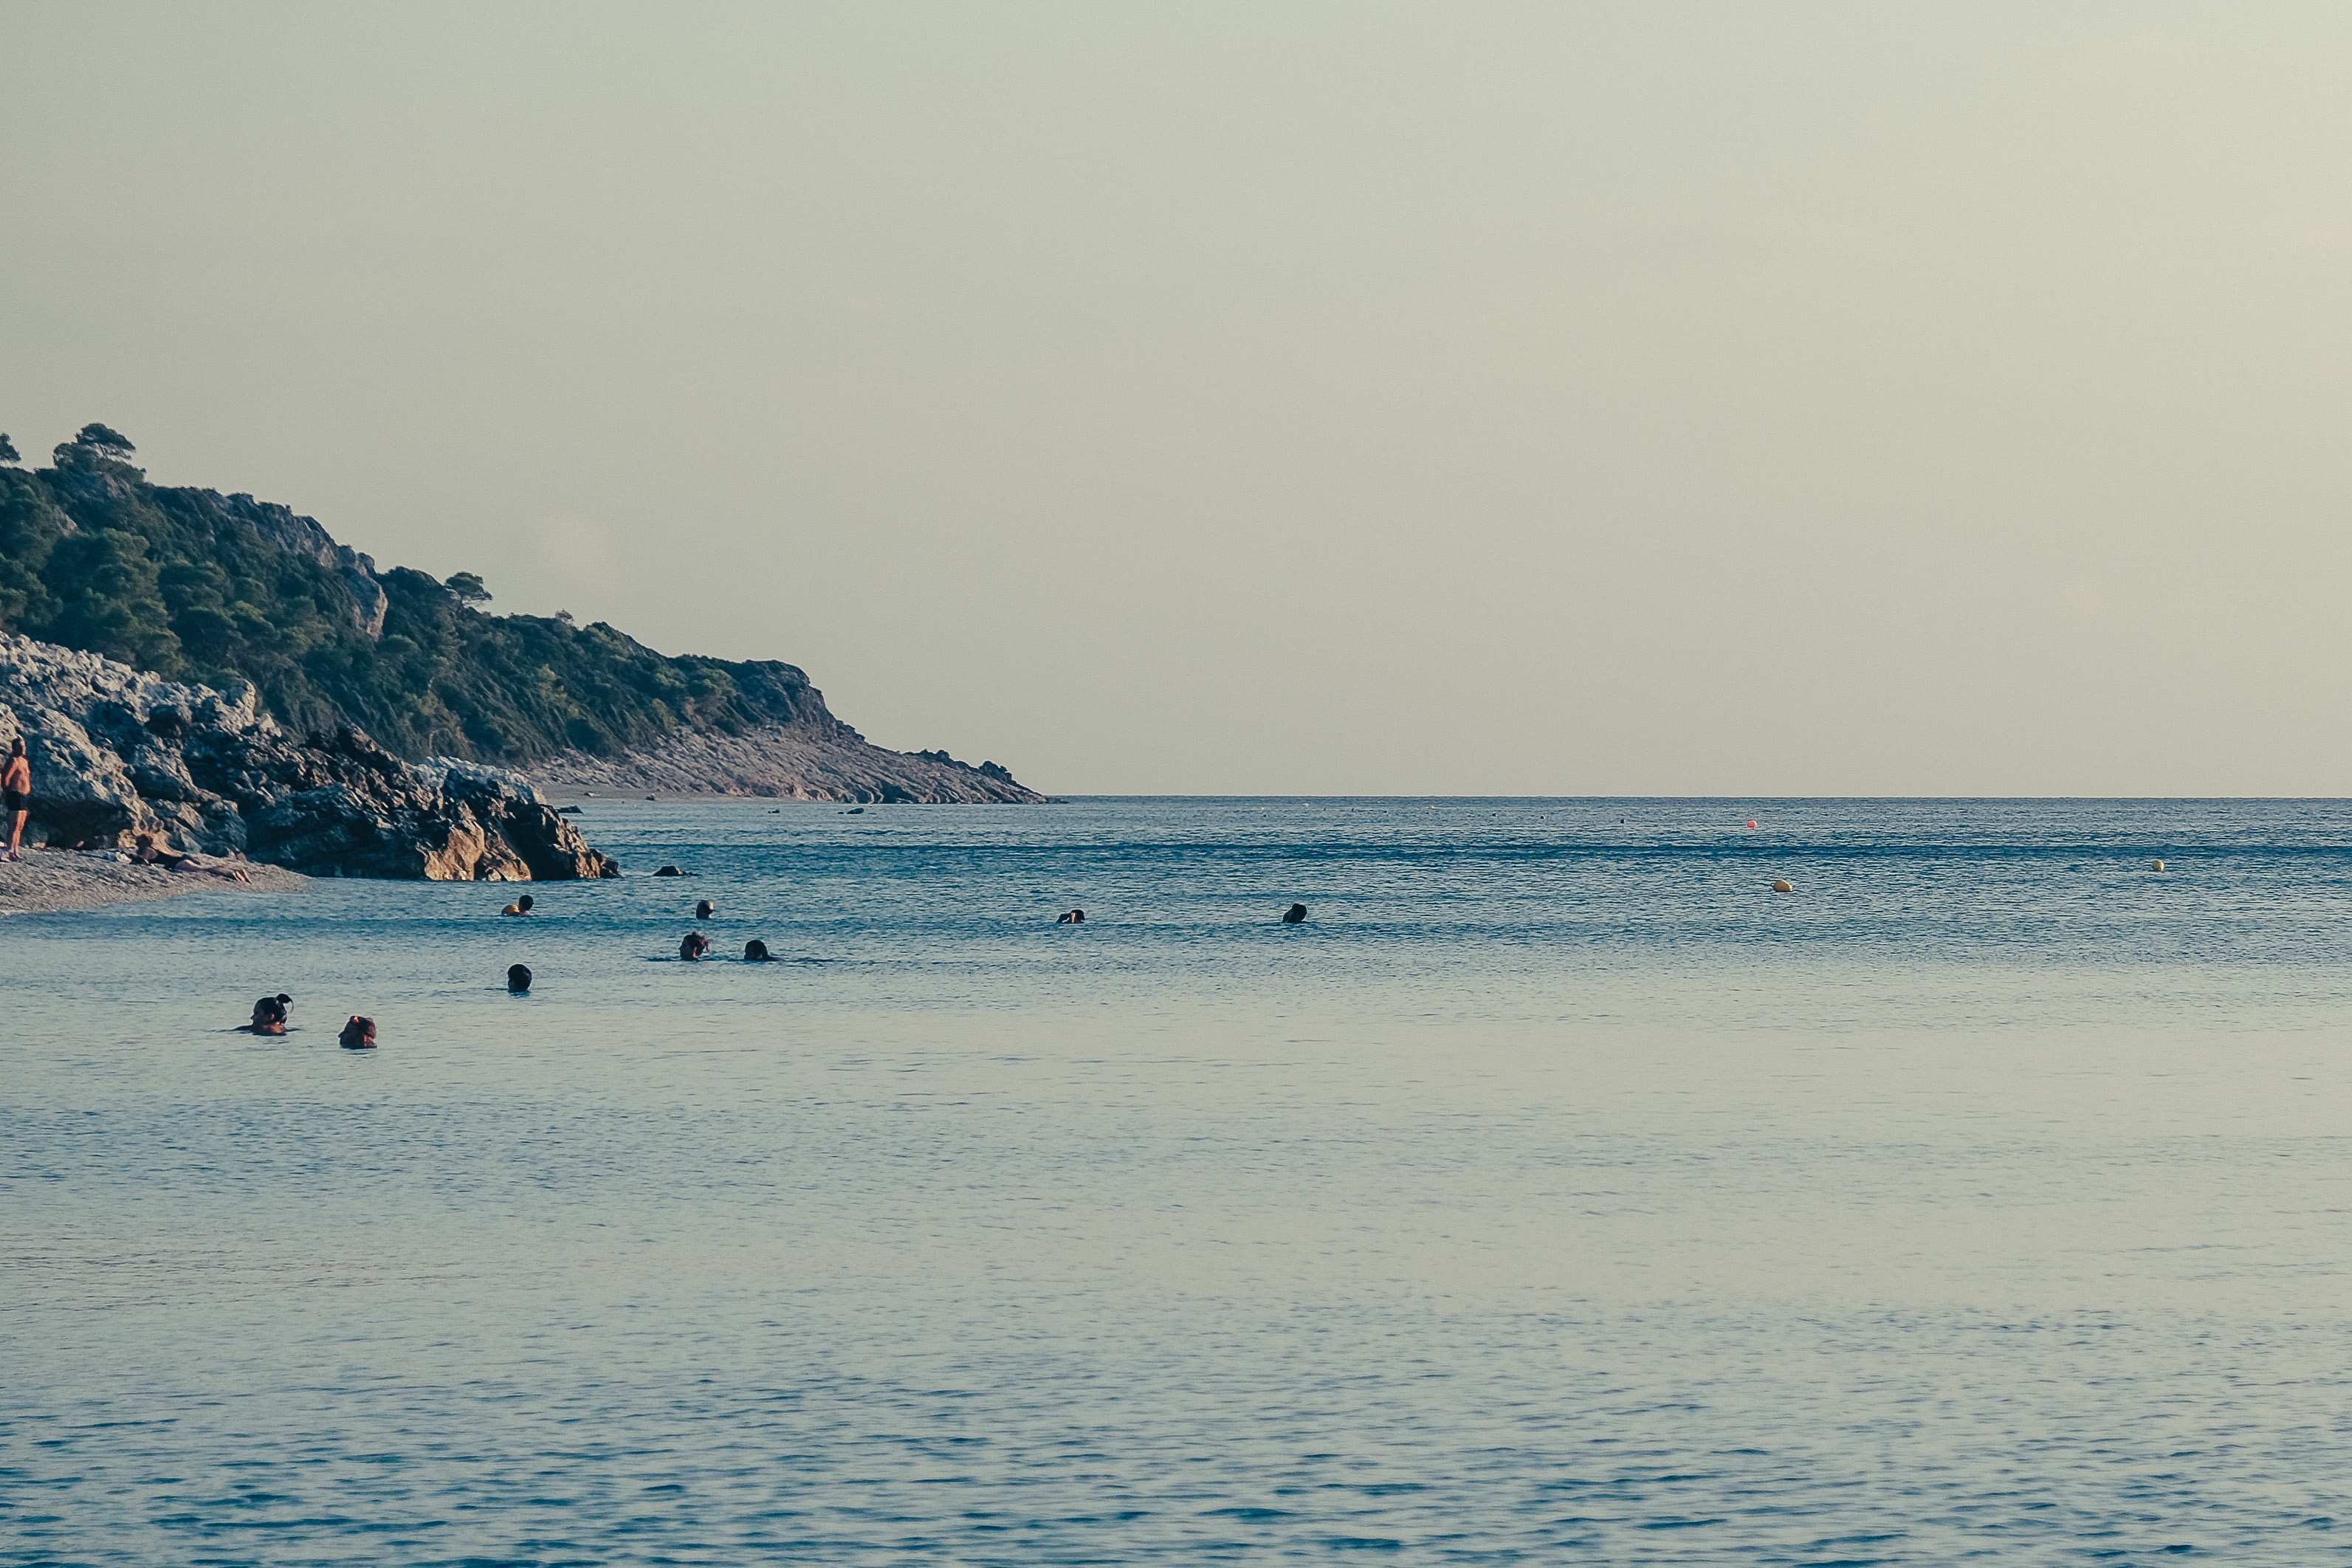
beach, sea, coast, water, sand, ocean, horizon, shore, wave, vacation, bay, body of water, cape, wind wave